BMW 3 Series

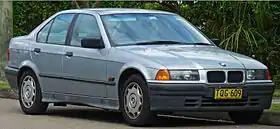
E36 sedan

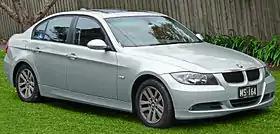
E90 sedan

On introduction in 1982, the E30 was produced solely in the 2-door sedan body style. Four-door sedan models were introduced in 1983, convertibles were introduced in 1985 and estate ("Touring") models were introduced in 1987.